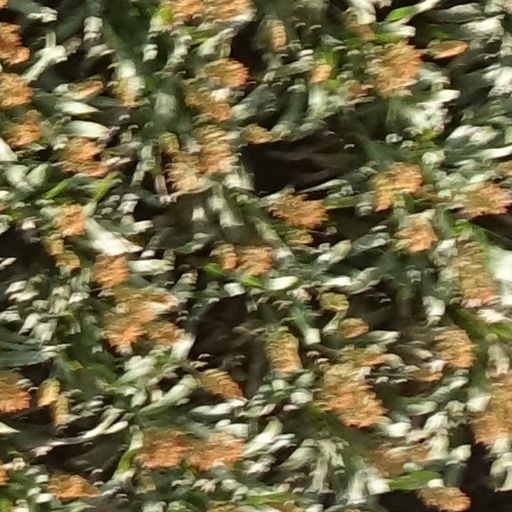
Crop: sorghum